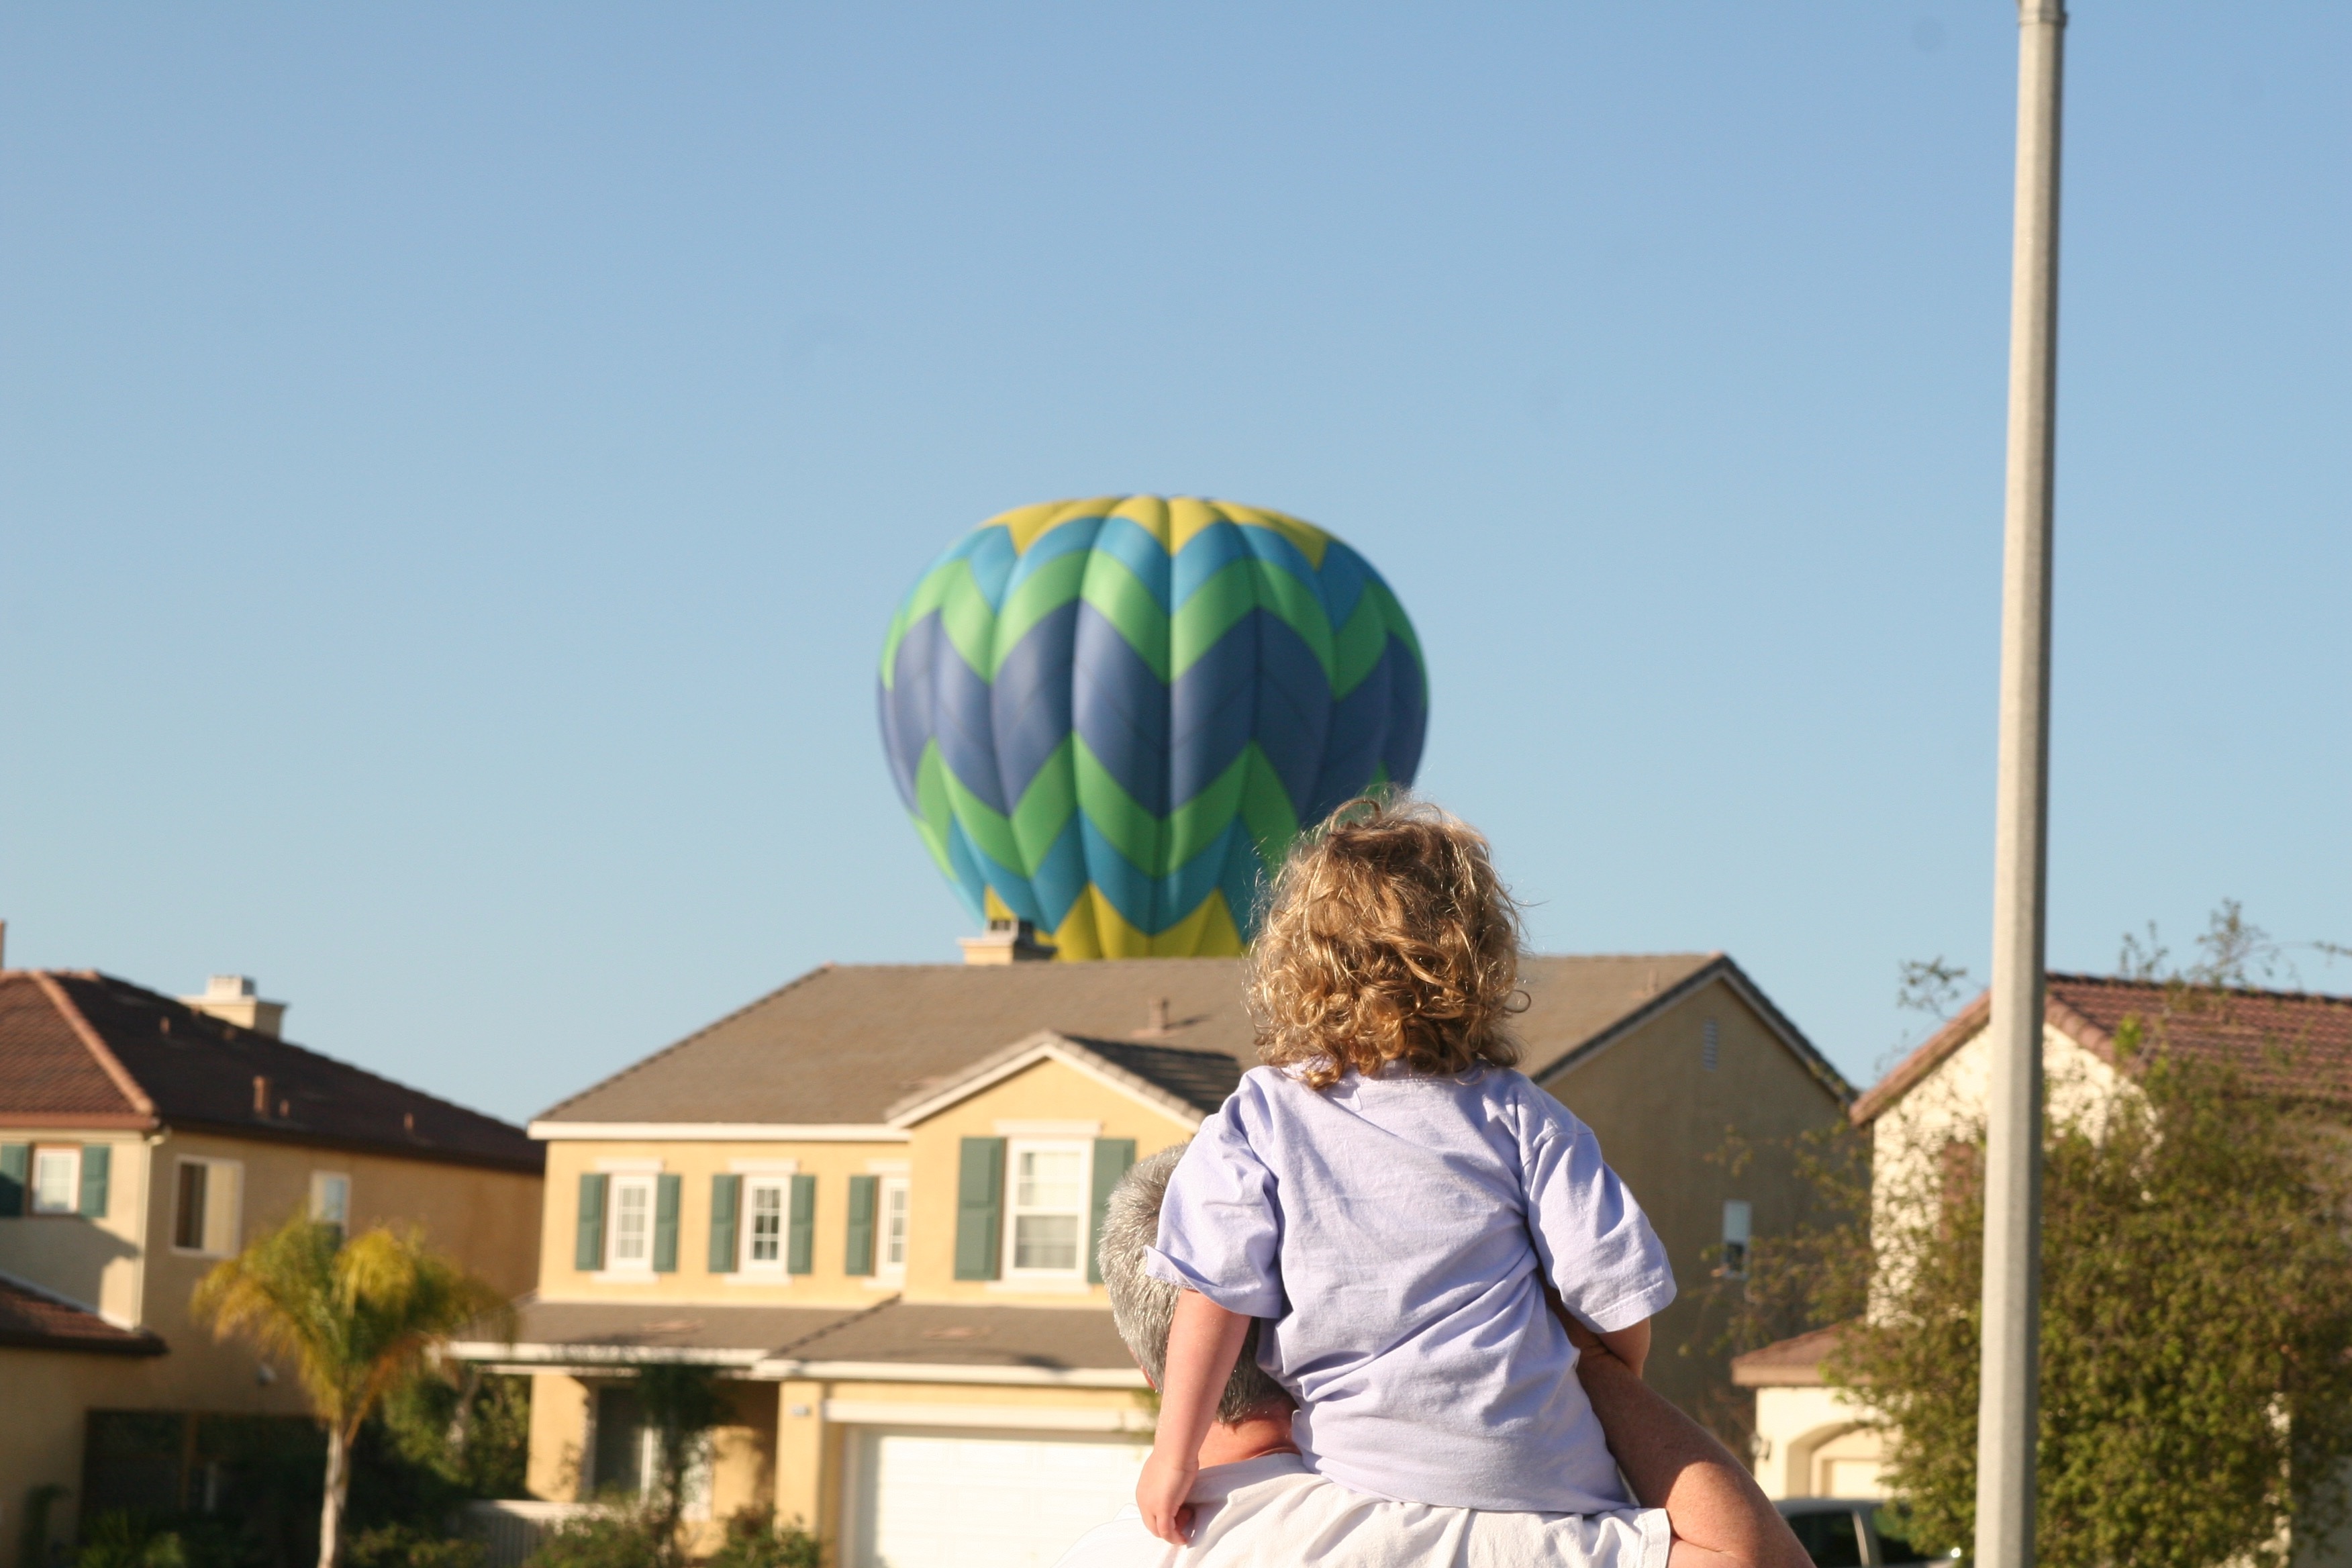
balloon, hot air balloon, vacation, aircraft, toy, atmosphere of earth